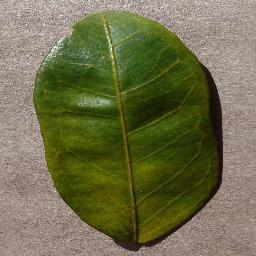
Label: Orange___Haunglongbing_(Citrus_greening)